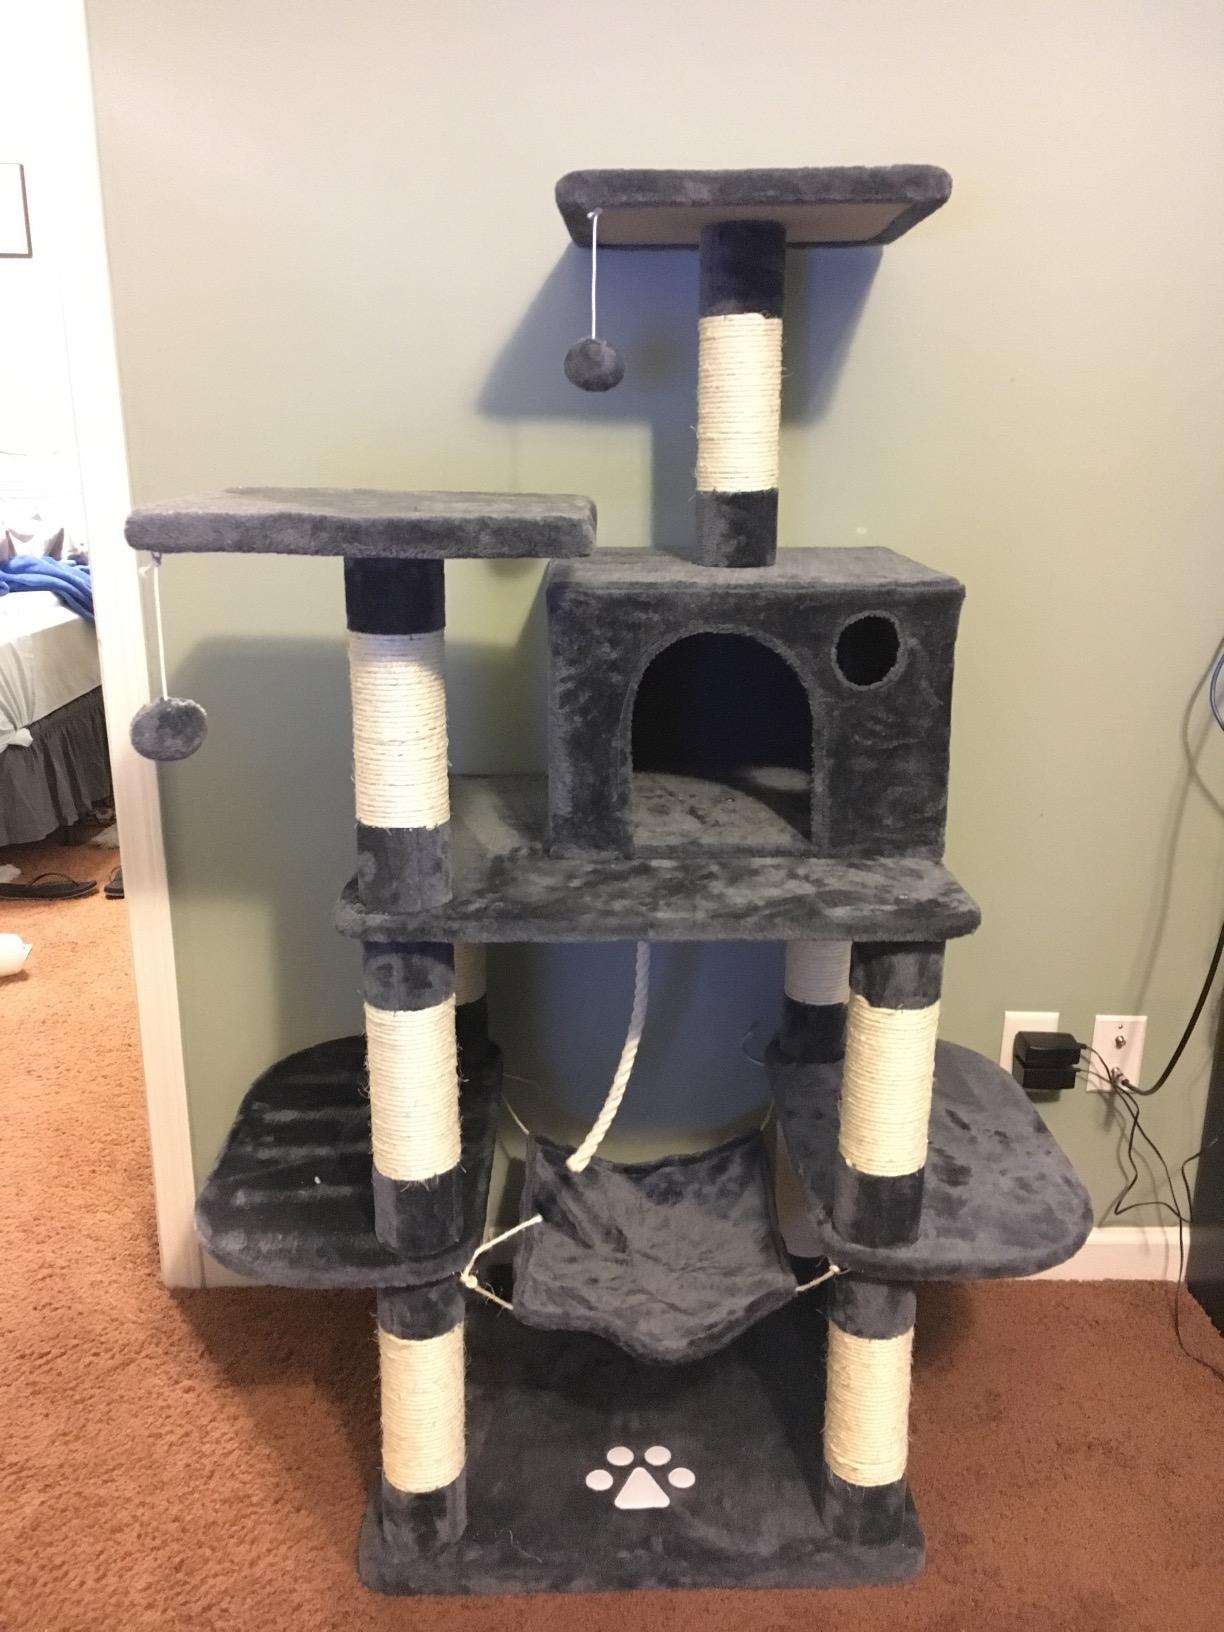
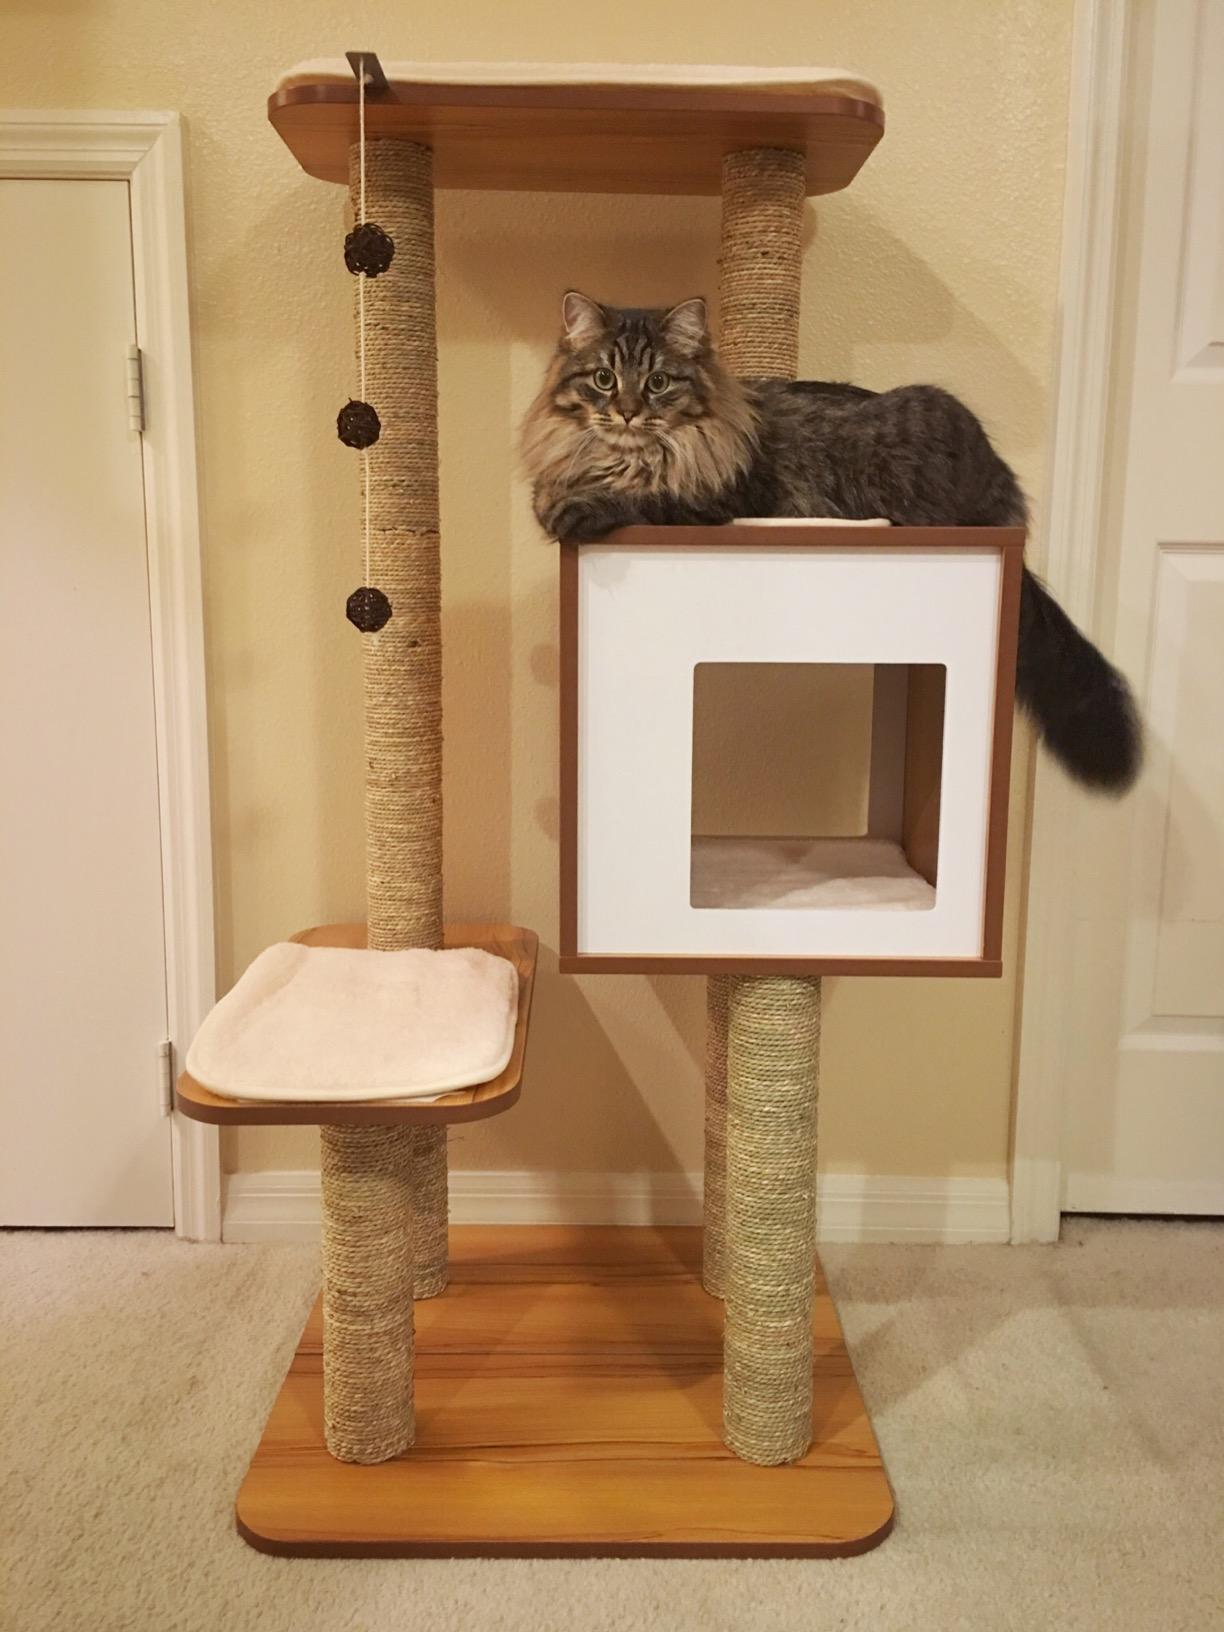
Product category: items_cat tree
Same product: no